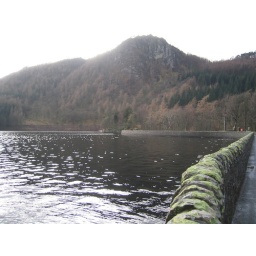
If you live in Manchester and intend running a bath, this is where the water starts out. Thirlmere in Cumbria.